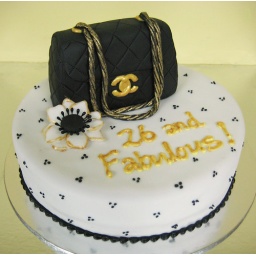
the signature chanel bag in black accented by a white flower.